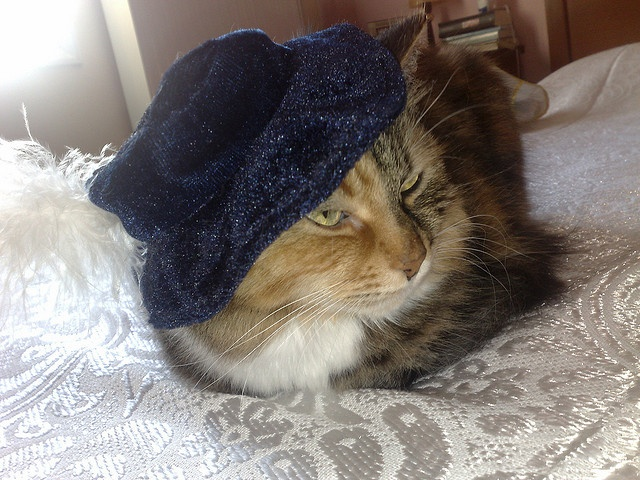
cat looking upset with small floppy hat on its head
A cat wearing a blue hat while laying on top of a bed.
The large cat lying on the bed is wearing a human's hat.
A cat is lying on the bed while wearing a hat.
a cat in a blue hat is laying down